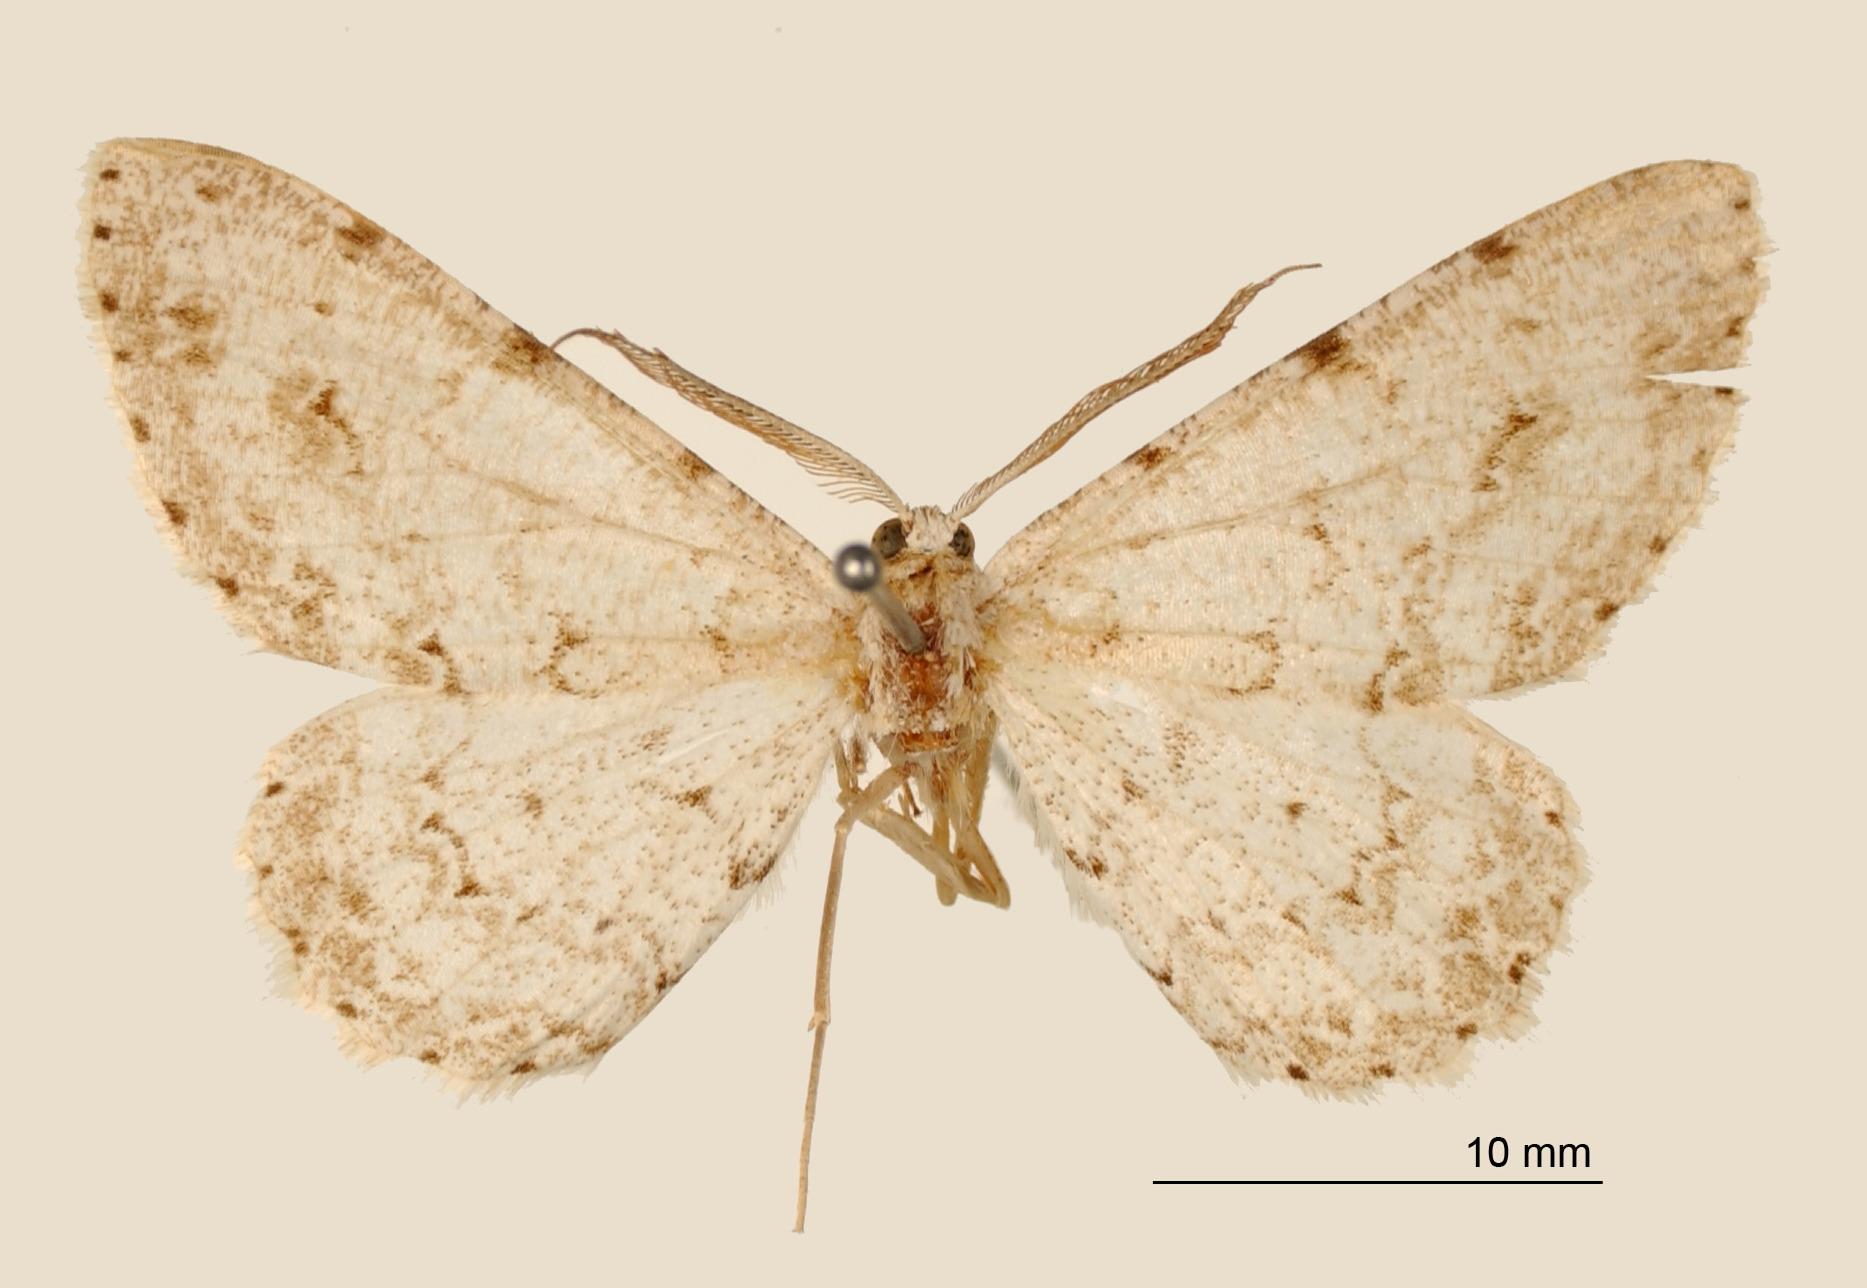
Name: Glena uncata
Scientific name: Glena uncata Rindge, 1967
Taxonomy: Animalia, Arthropoda, Insecta, Lepidoptera, Geometridae, Ennominae
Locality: Juan Vinas, Costa Rica, Costa Rica